Geology of New Zealand

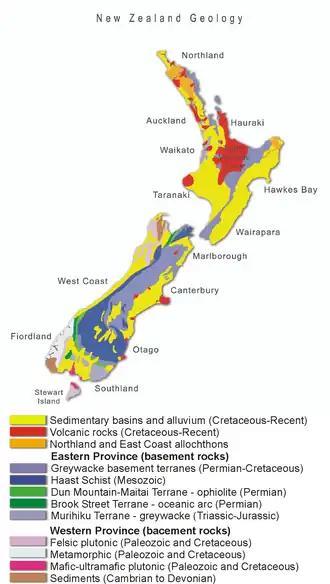
Basic geological regions of New Zealand

New Zealand's basement rocks range in age from mid-Cambrian in north-west Nelson to Cretaceous near Kaikōura. These rocks were formed in a marine environment before New Zealand separated from Gondwana. They are divided into the "Western Province", consisting mainly of greywacke, granite and gneiss, and an "Eastern Province", consisting mainly of greywacke and schist. The provinces are further divided into terranes – large slices of crust with different geological histories that have been brought together by tectonic activity (subduction and strike-slip faulting) to form New Zealand.